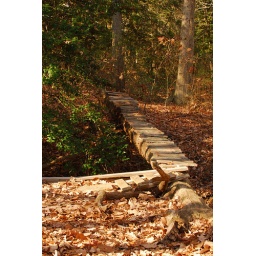
There is a 10' drop from bridge to ground in the middle.